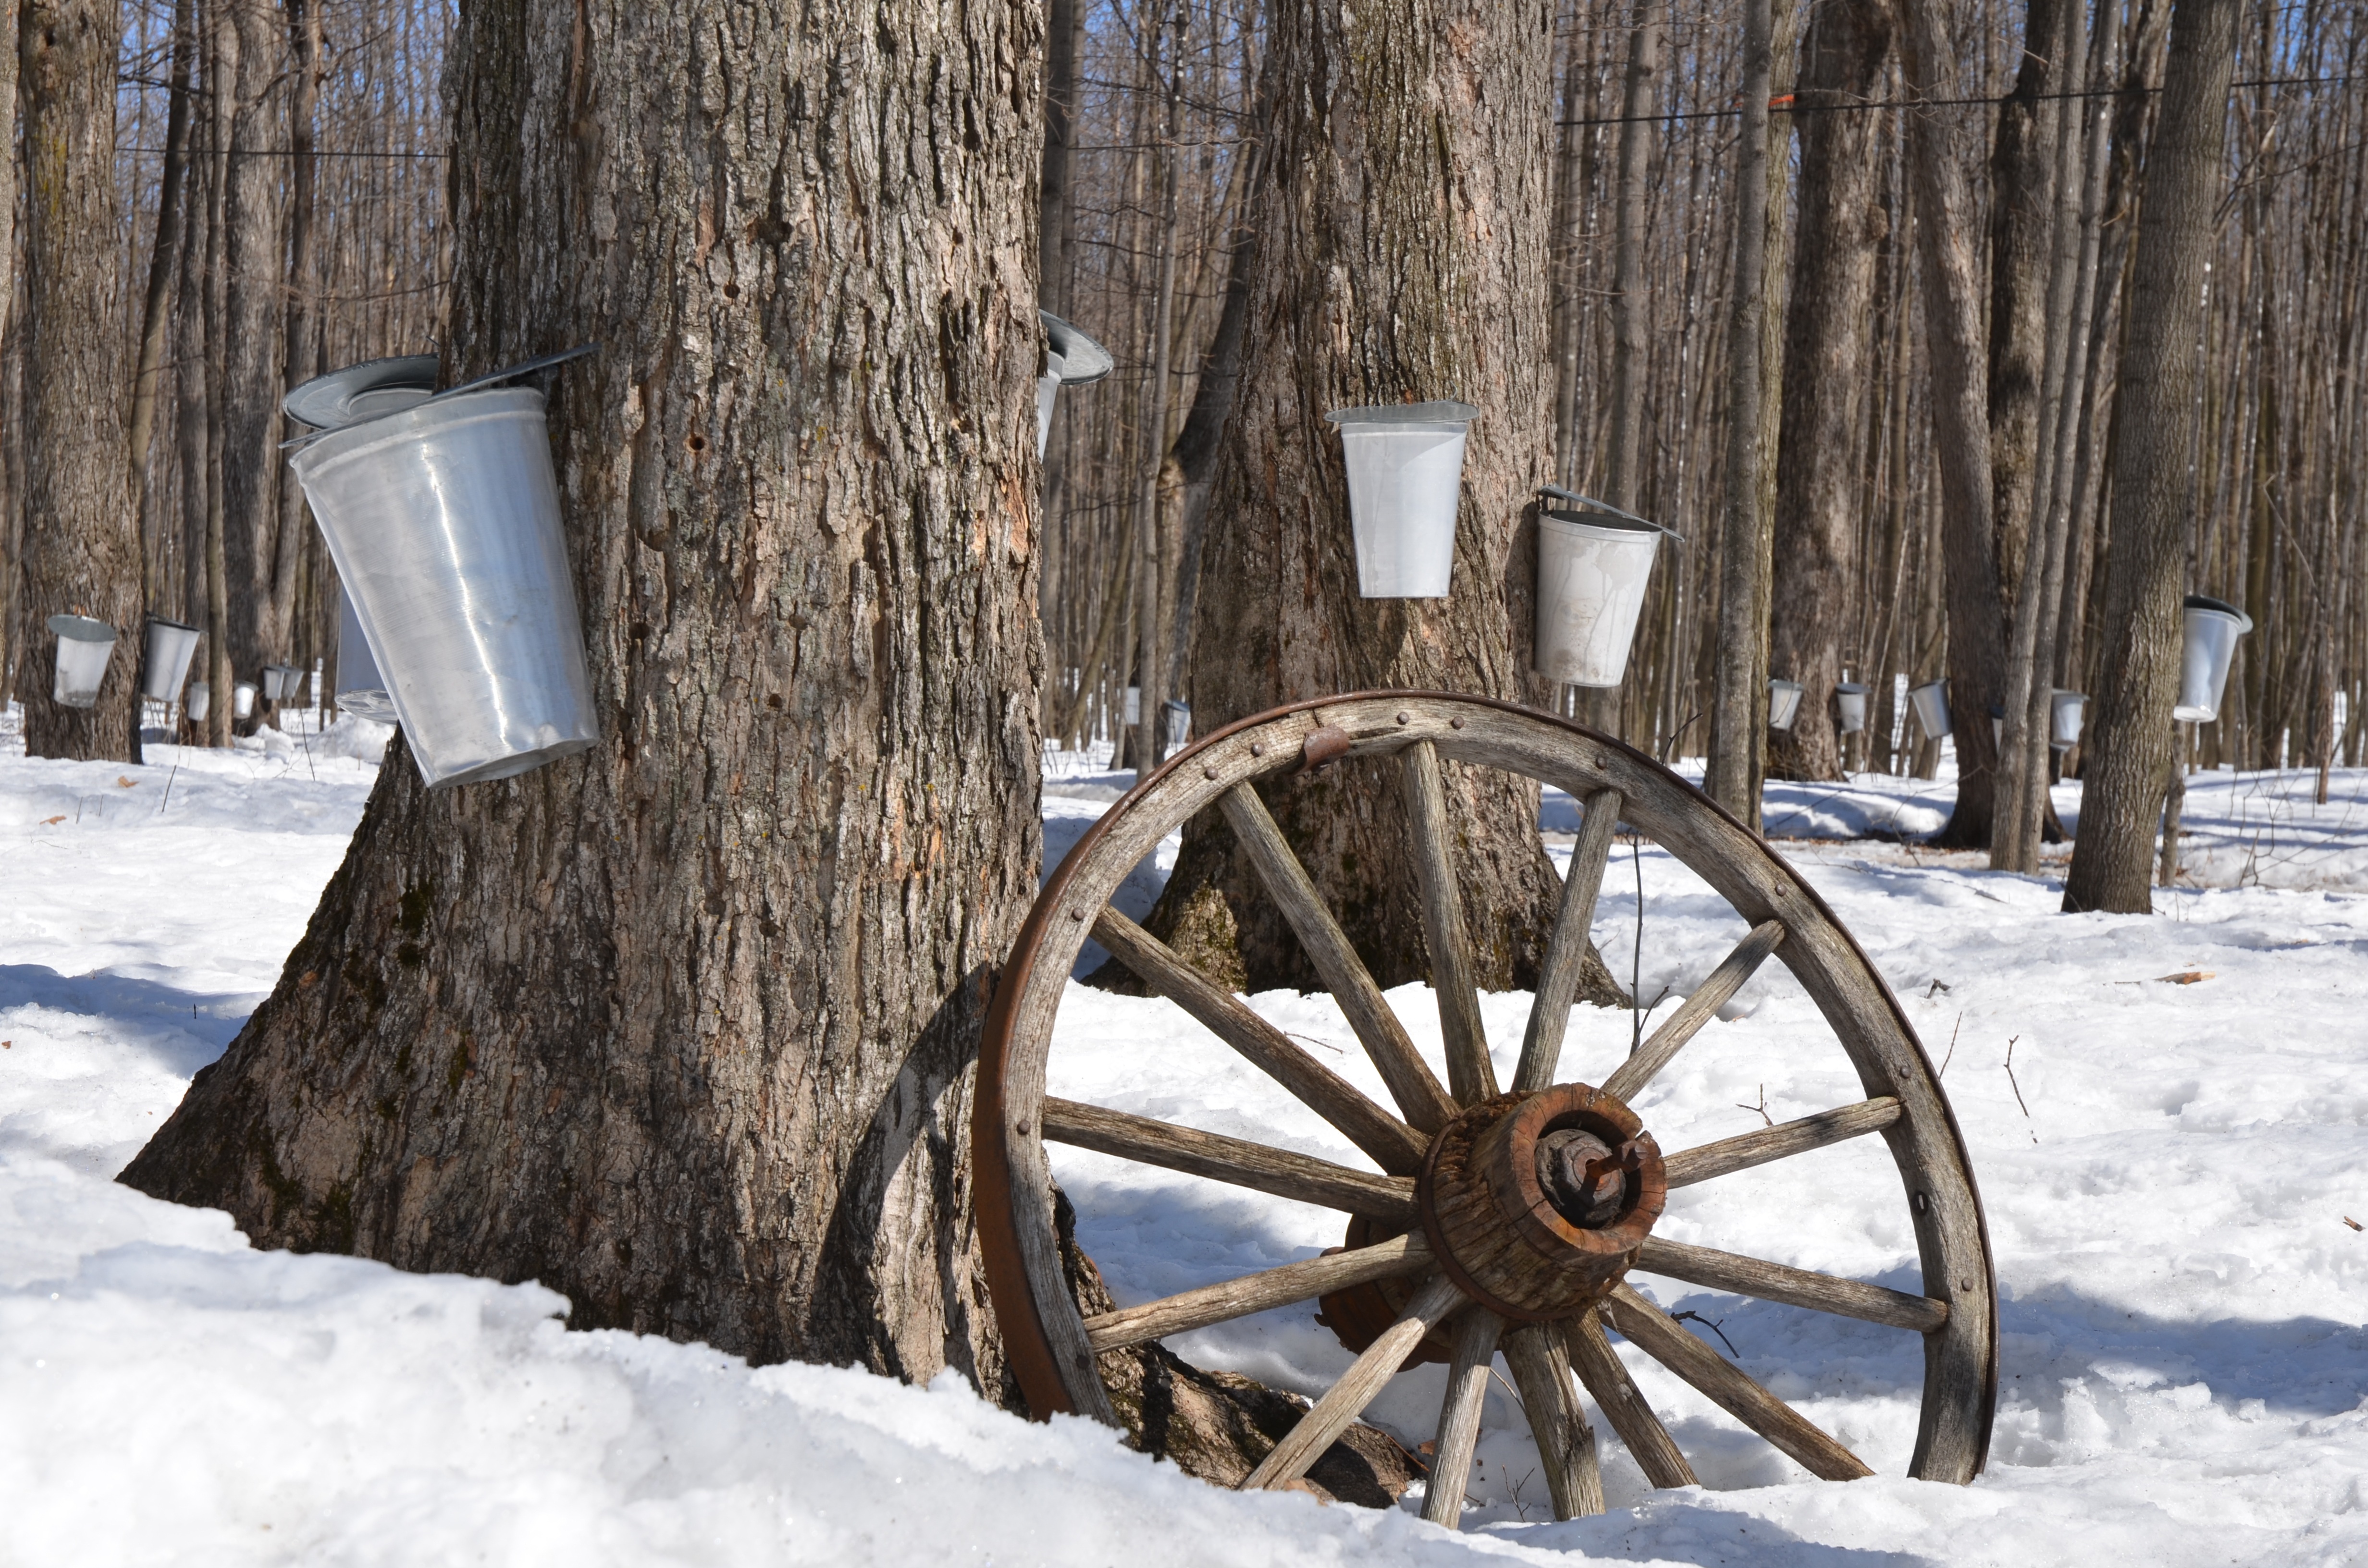
tree, nature, forest, snow, winter, wood, sweet, shack, food, spring, weather, metal, syrup, season, maple, maple tree, bucket, tap, sugar, canada, pail, production, traditional, collect, sap, gather, maple syrup, tapping